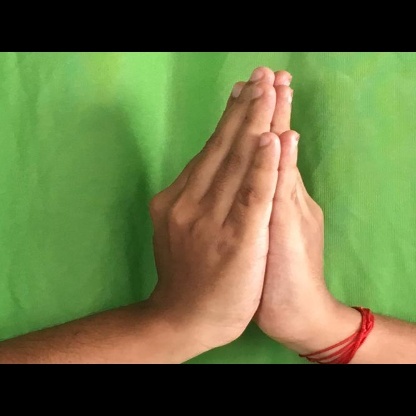
Mudra: Anjali